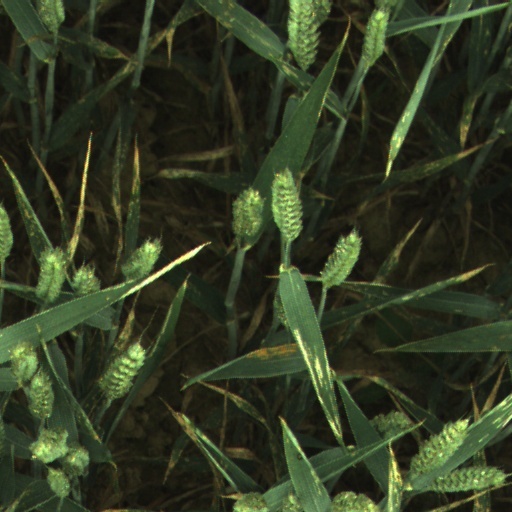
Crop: wheat